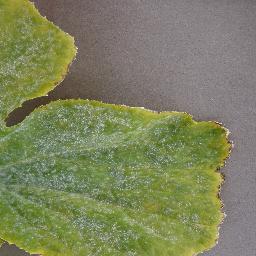
Label: Squash___Powdery_mildew